Seán Mac Diarmada

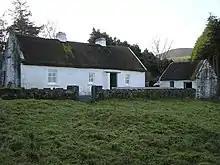
Seán Mac Diarmada's birthplace

Mac Diarmada was born John MacDermott, in County Leitrim, an area where the landscape was marked by reminders of poverty and oppression. His father Donald McDermott was a member of the IRB and a friend of John Daly.